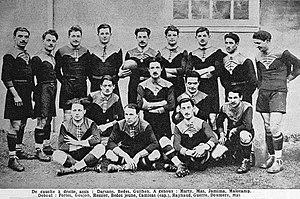
L'AS Carcassonne en mars 1921.
Carcassonne XIII est un club de rugby à XIII français basé à Carcassonne et fondé en 1899. Le club du Languedoc-Roussillon est présidé par Joël Berger, Francis Camel, Christian Valero. Carcassonne XIII évolue au plus haut niveau français disputant le Championnat de France d'« Elite 1 ». Le club a remporté quatorze Coupes de France et onze Championnats de France présentant l'un des plus beaux palmarès français.